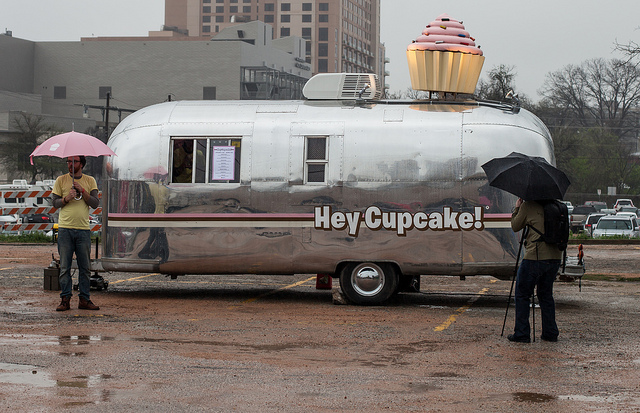
A food truck with a large cupcake on the top of the truck.